Hans Ola Urstad

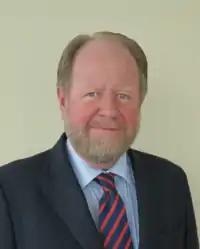
Norwegian Ambassador to Malaysia, H.E. Hans Ola Urstad

He was born at Hidra, Vest-Agder, took the cand.polit. degree and started working for the Norwegian Ministry of Foreign Affairs in 1980. He served at the Norwegian Embassy in Warsaw, Poland from 1982 to 85, then at the Norwegian Delegation to NATO, Brussels, from 1985 to 88. In 1989 he became Head of Personnel in the Ministry of Foreign Affairs. In 1990 he was appointed Chief of Staff of the Parliament's Committee on Foreign Affairs and Constitutional matters as well as Director of the Parliament's International Department. From 1991 to 1995 he was Norwegian Consul General in San Francisco, covering the 12 westernmost states of the US. From 2000 to 2001 he was Special Adviser in the Ministry of Foreign Affairs, before serving as Norway's Ambassador to Serbia and Montenegro from 2001 to 2005. From 2006 to 2009 he was Ambassador/Head of Mission of the OSCE Mission to Serbia. From 2009 until 2012 he served at the Ministry in Oslo as Senior Adviser. He served as Norway's ambassador to Malaysia from 2012 to 2017, then from 2017 to 2018 he was engaged at the Norwegian Embassy in Manila, The Philippines. He is now retired.